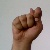
The image shows a hand gesture representing the letter 'T' in Indian Sign Language.